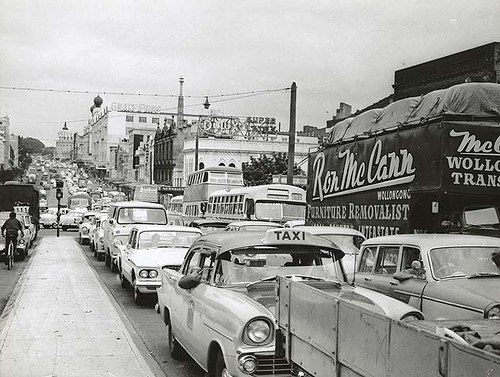
Gridlocked car and bus traffic on a busy city street.